Logistics Vehicle System

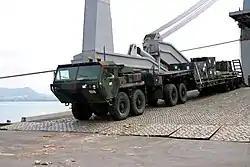
LVS fifth-wheel variant, towing an M870A2 semitrailer

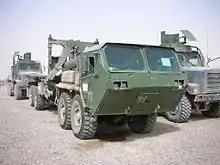
LVS self-loader variant (MK48/18A1) with MAK Armor-kit

The Logistics Vehicle System (LVS), nicknamed by U.S. Marines as "Dragon Wagon" which is a reference to the famous M25 tank transporter which had the nickname of the Dragon wagon. The LVS is a modular assortment of eight-wheel drive all-terrain vehicle unit combinations used by the United States Marine Corps.